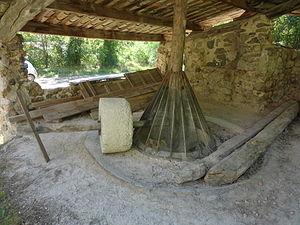
Clamensane est une commune française, située dans le département des Alpes-de-Haute-Provence en région Provence-Alpes-Côte d'Azur.